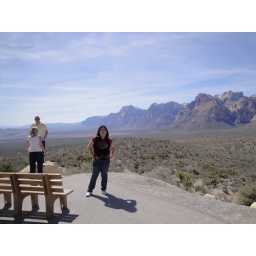
random pictures with red rock in the background!